1993 Football League Trophy final

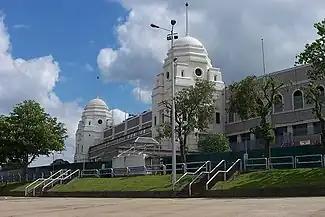
The Twin Towers of Wembley Stadium

The 1993 Football League Trophy final was a football match between Port Vale and Stockport County on 22 May 1993 at Wembley Stadium, London. It was the final match of the 1992–93 Football League Trophy, the 10th season of what had previously been called the Associate Members' Cup, a cup competition for teams from the Second Division and Third Division of the Football League (the third and fourth tiers of the English football league system). Stockport were beaten finalists in the 1992 Associate Members' Cup final, whereas it was Port Vale's first final in the competition and first appearance at Wembley.